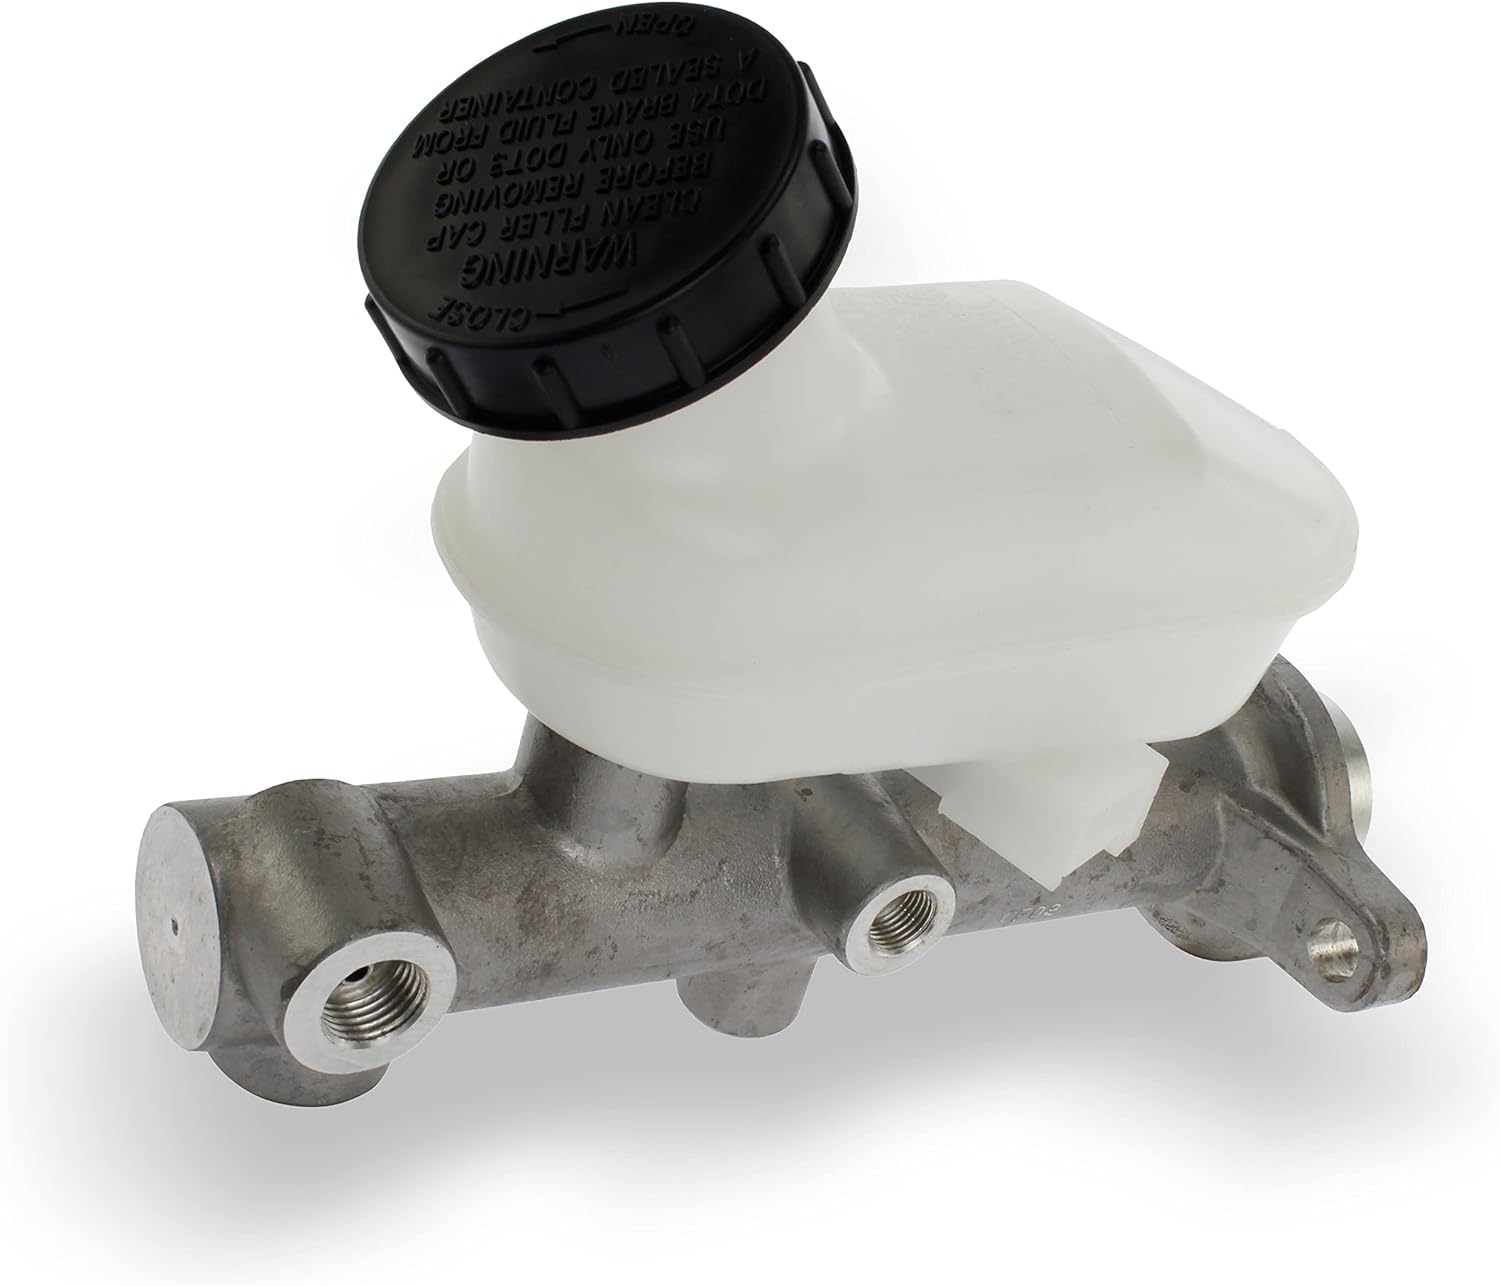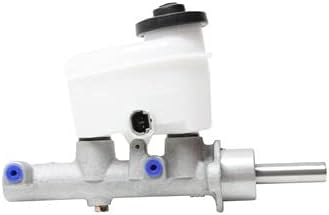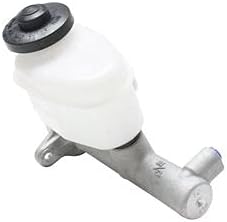
Centric 130.33419 Premium Brake Master Cyl
Category: Automotive
Premium Brake Master Cyl
Features: Premium Brake Master Cyl | 130. 33419